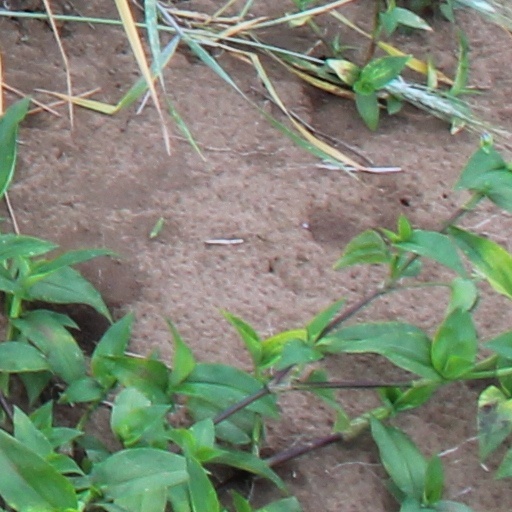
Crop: wheat